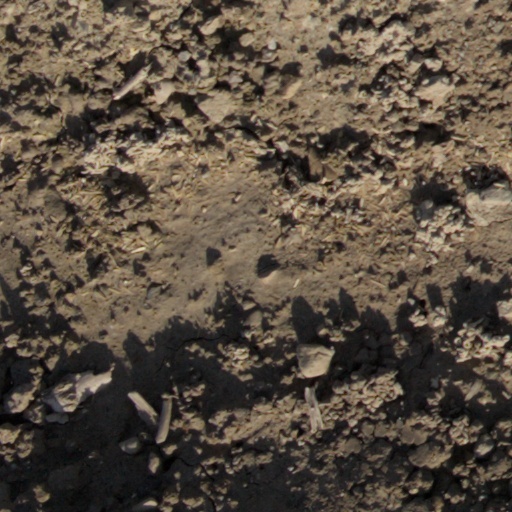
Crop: wheat